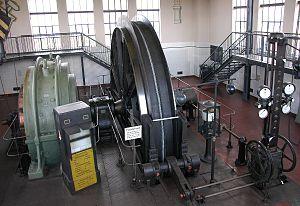
La poulie Koepe est l'élément principal d'une machine d'extraction particulière, qui prend le nom de son inventeur Carl Friedrich Koepe.